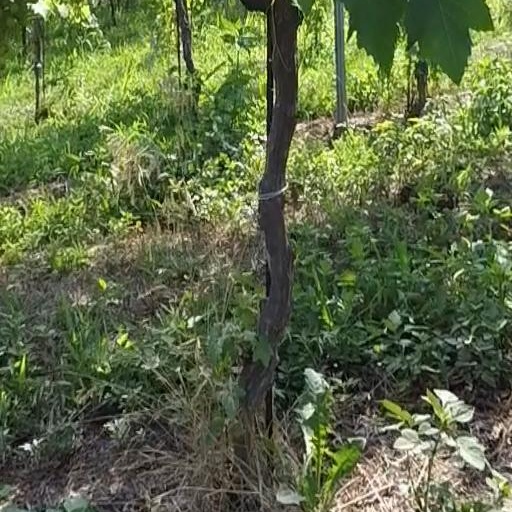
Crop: grape